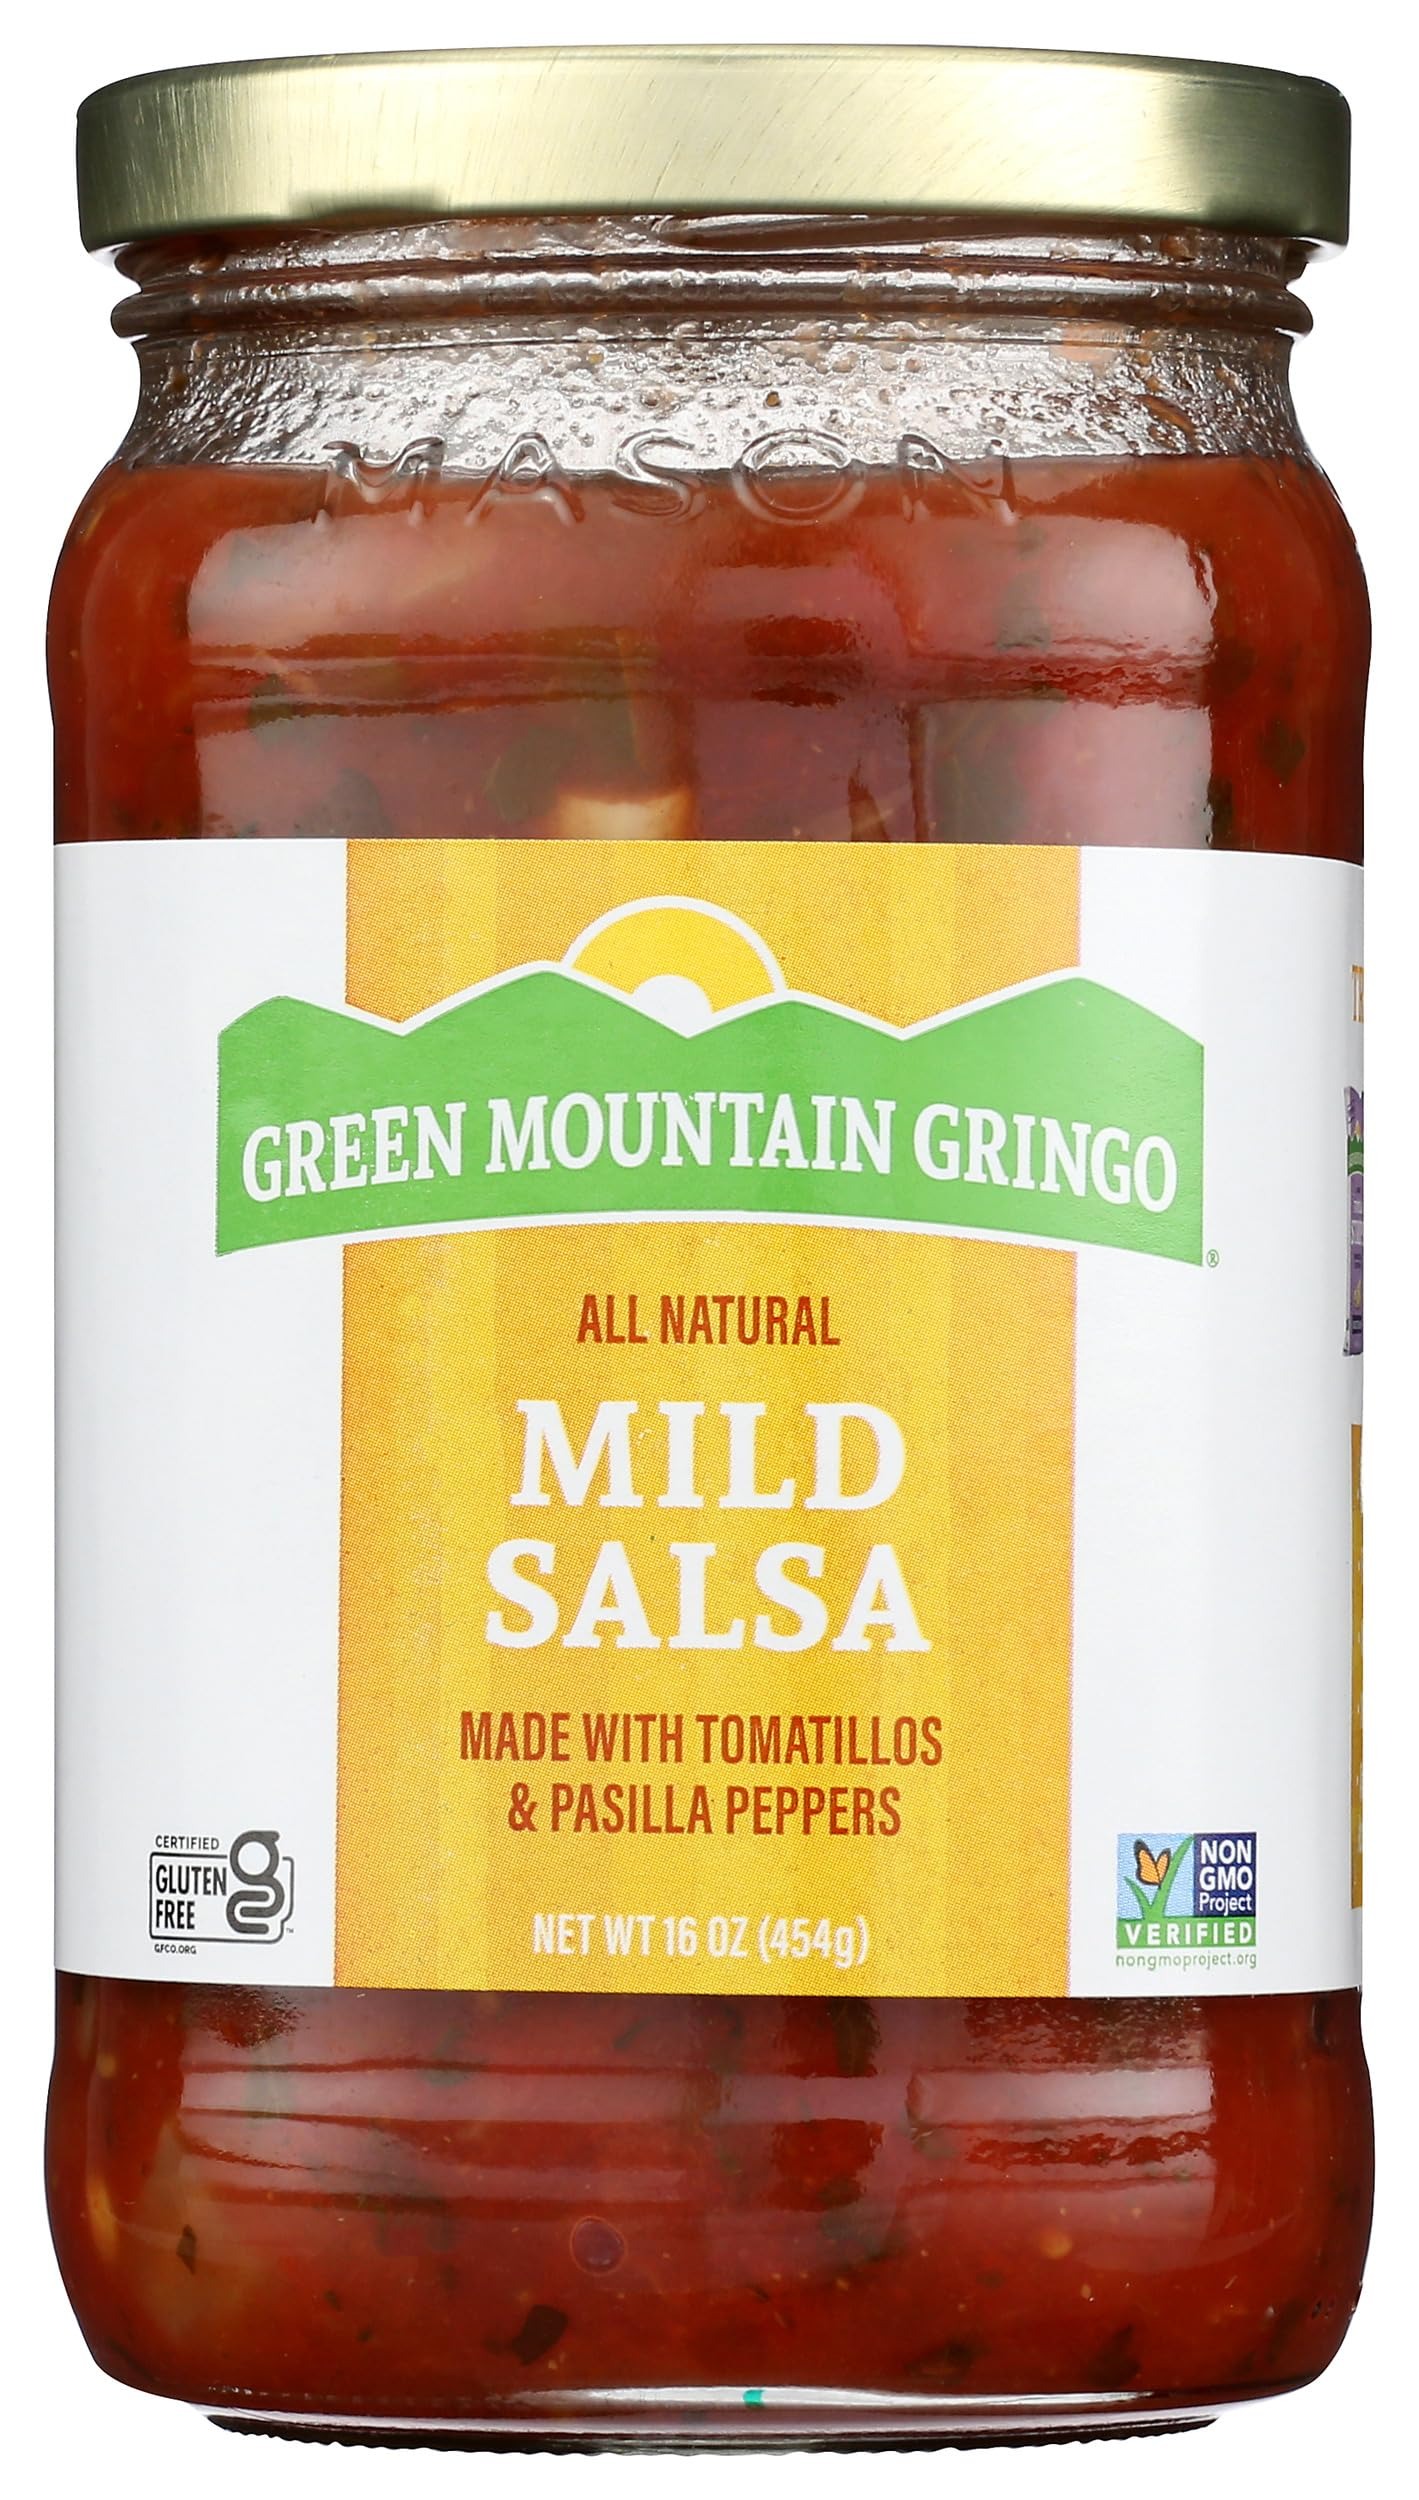
Item Name: Green Mountain Gringo Mild Salsa, 16 oz
Bullet Point 1: 100% natural
Bullet Point 2: Gluten-free
Bullet Point 3: Non-GMO
Bullet Point 4: One 16 ounce jar green mountain gringo salsa, mild
Bullet Point 5: Perfect appetizer or snack
Value: 16.0
Unit: Ounce

Price: 6.075